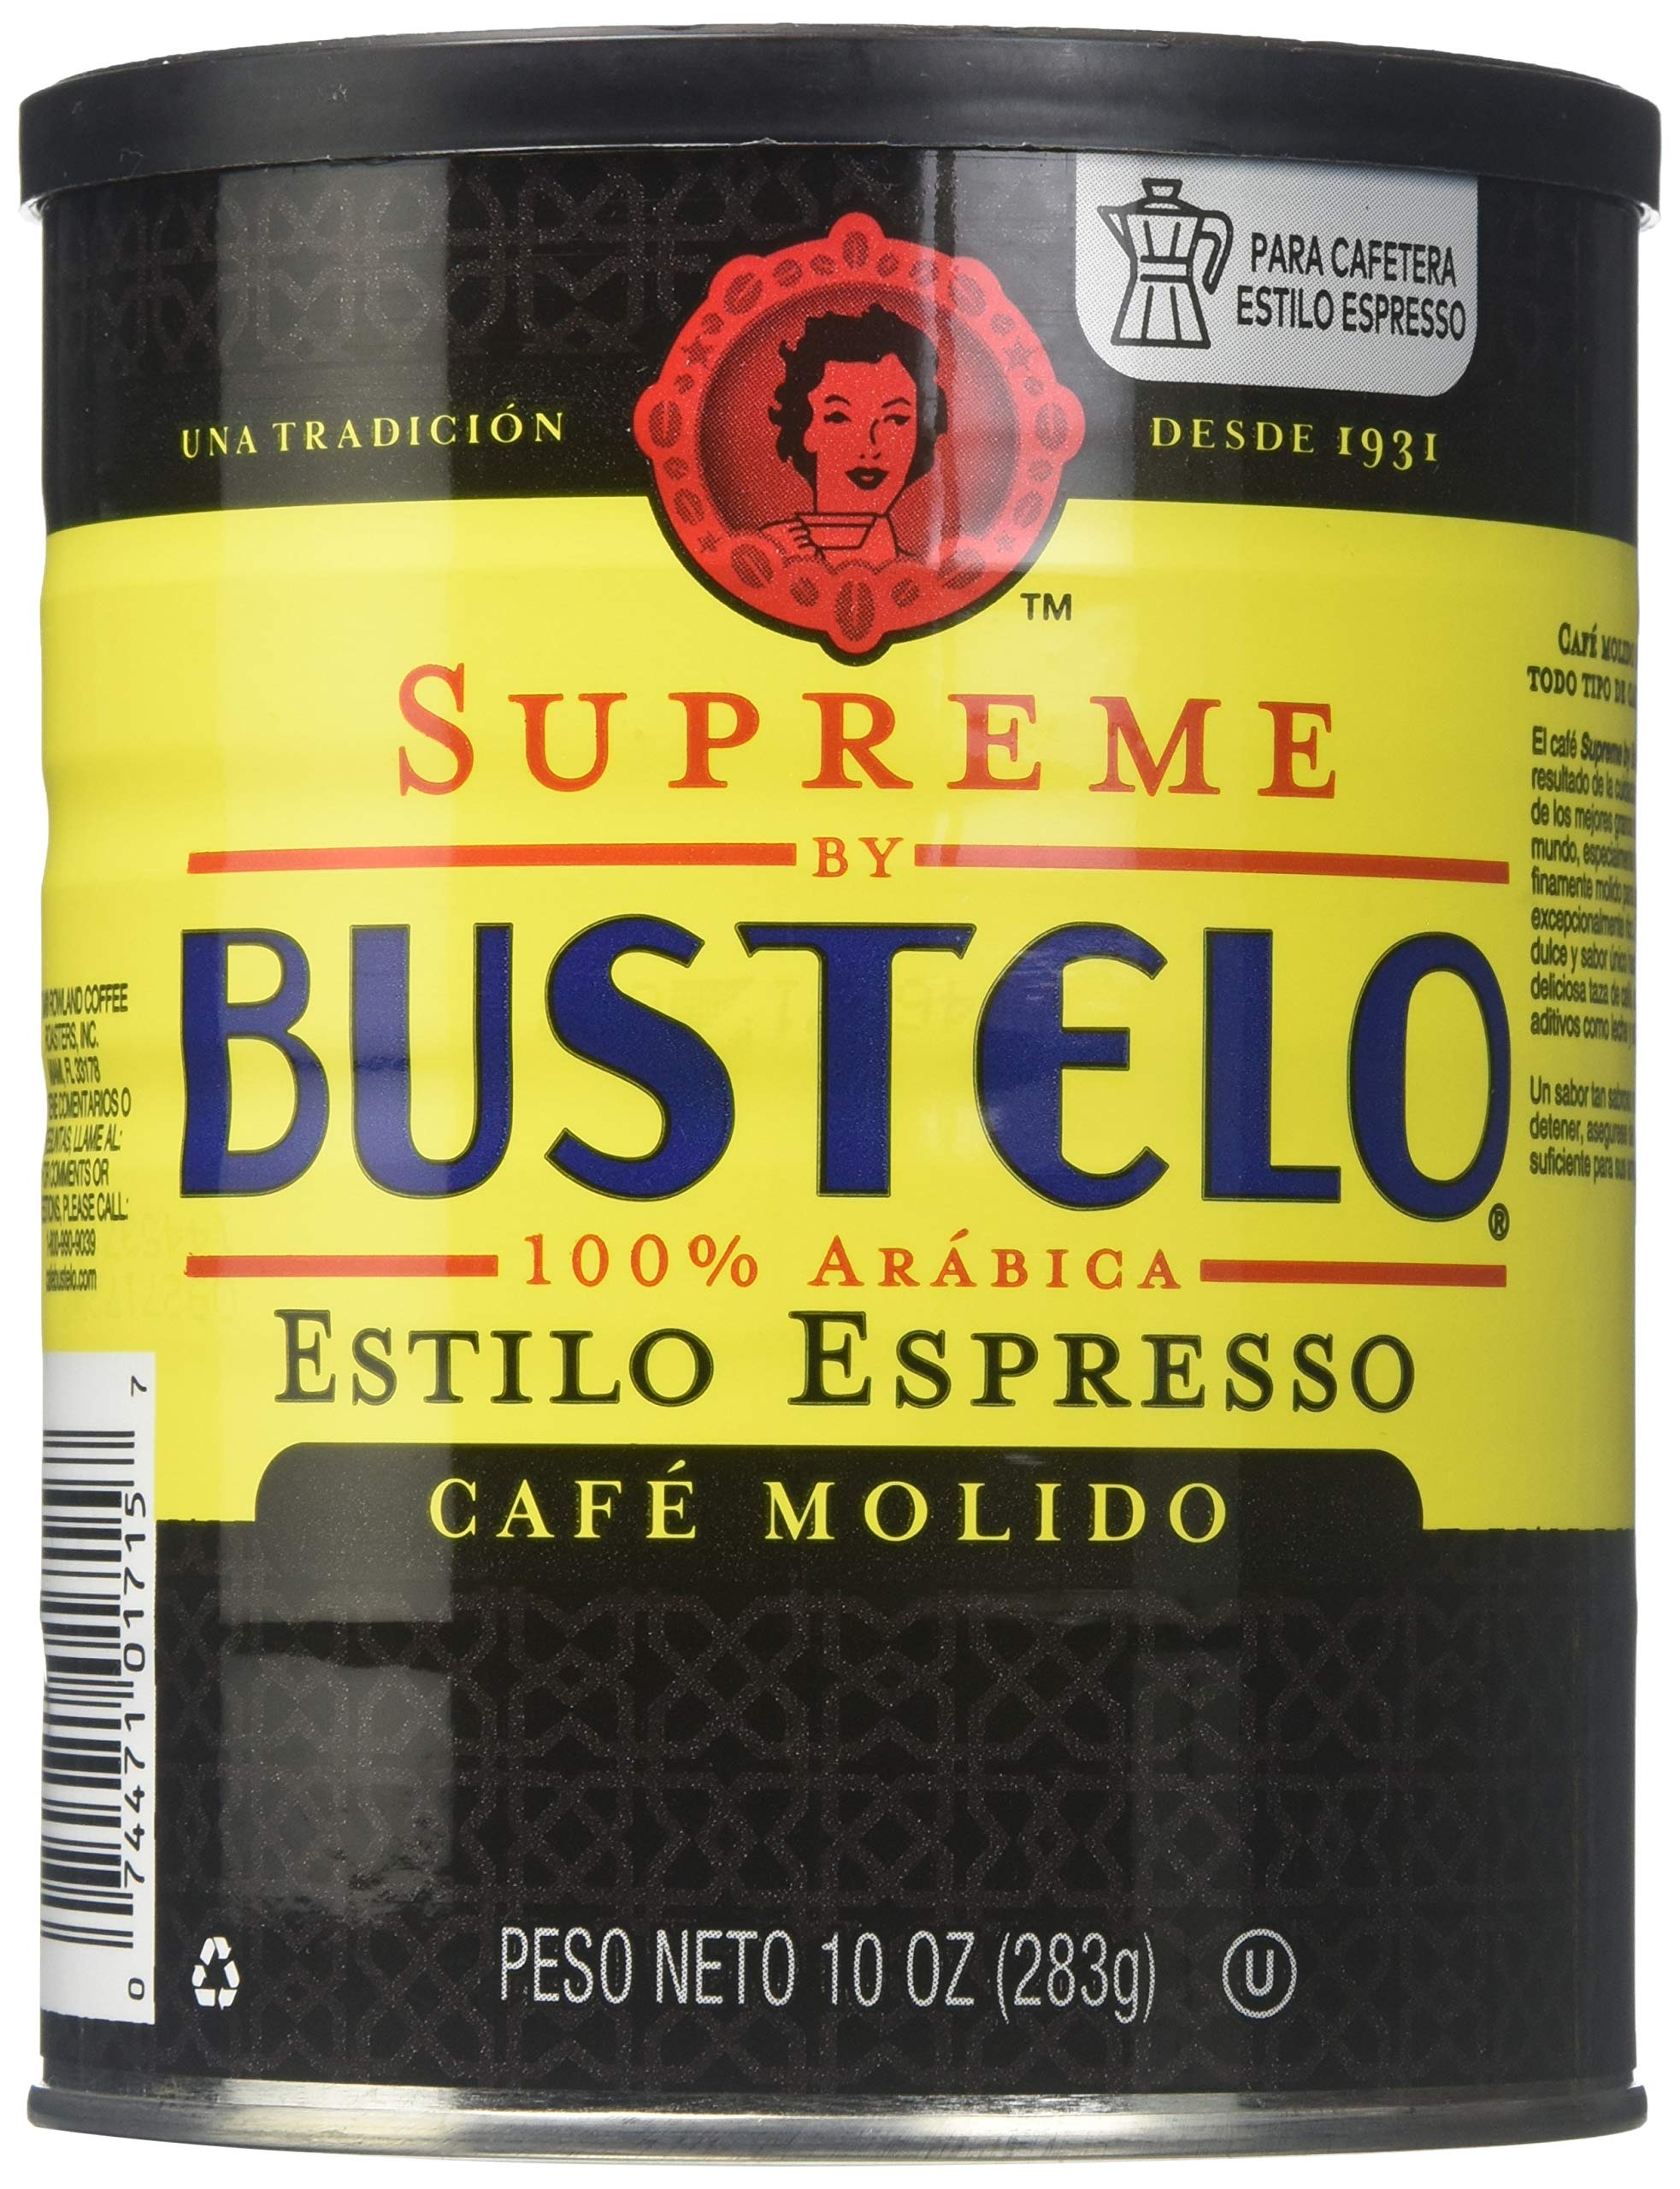
Item Name: Supreme by Bustelo Estilo Espresso Cafe Molido 10 oz (Pack of 2)
Bullet Point: 10 oz (Pack of 2)
Value: 20.0
Unit: Ounce

Price: 8.01